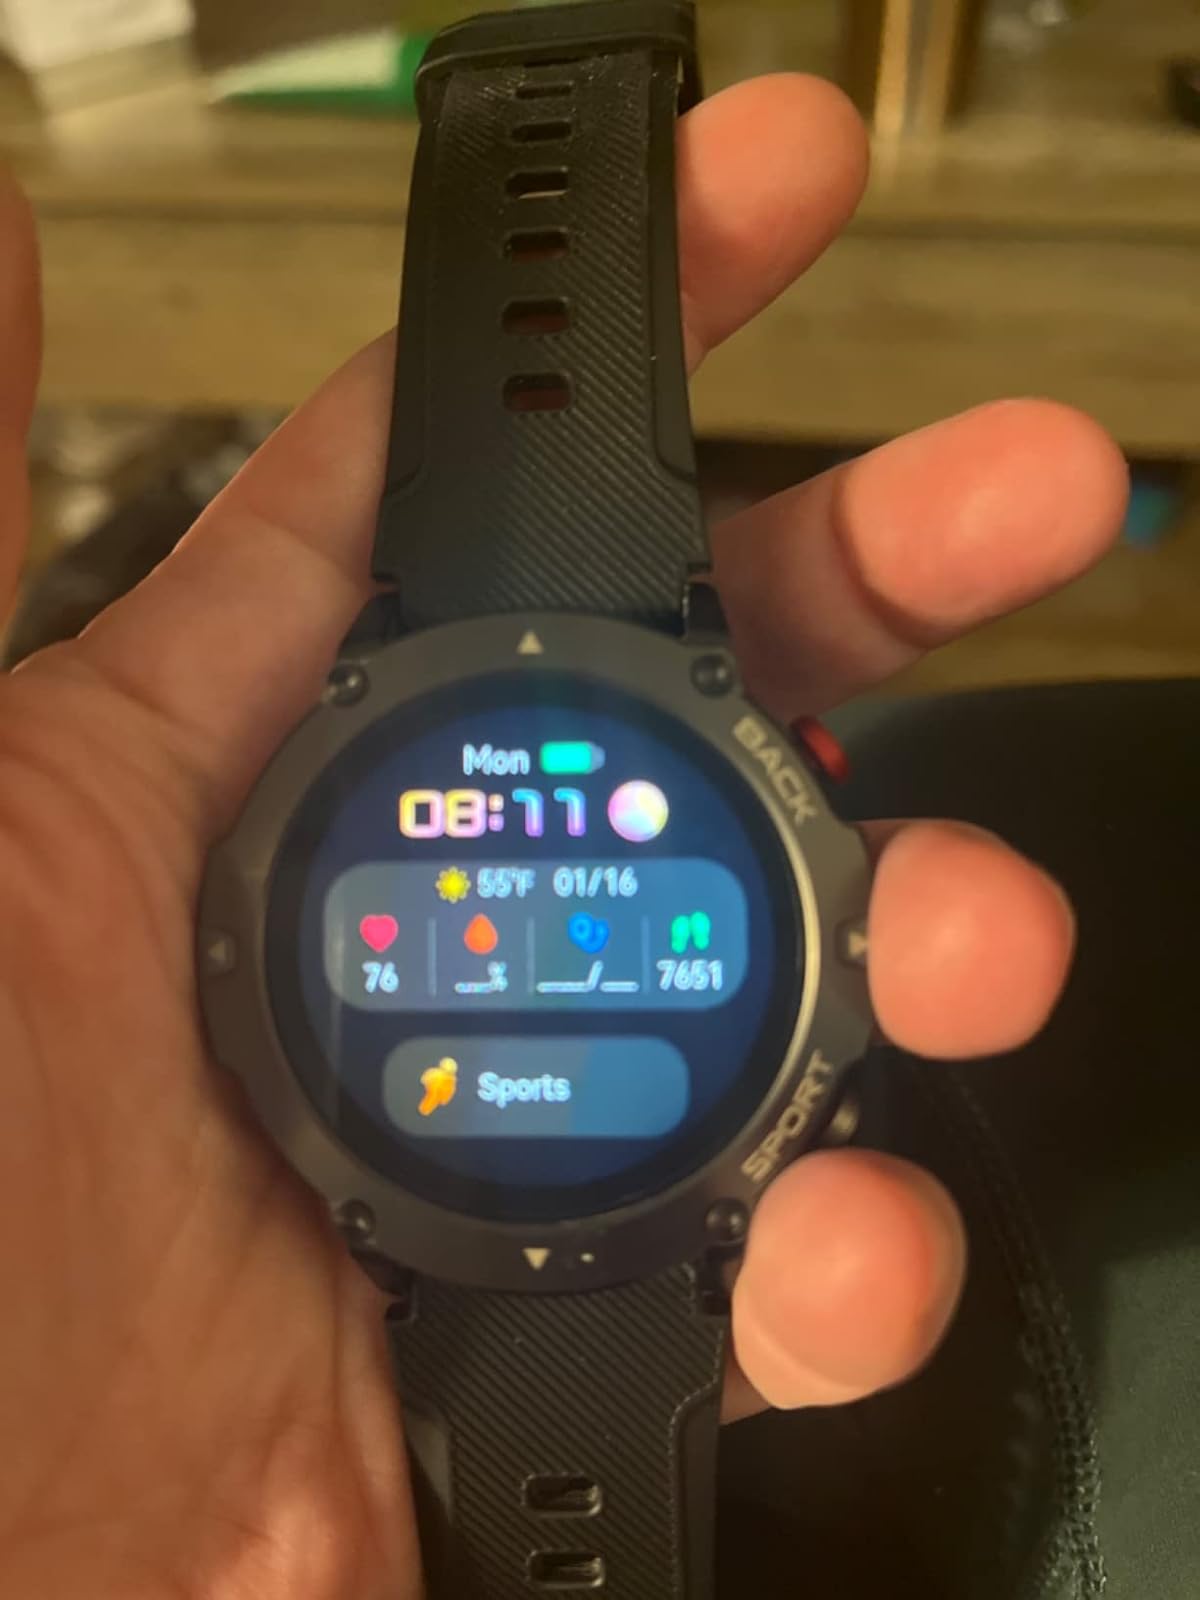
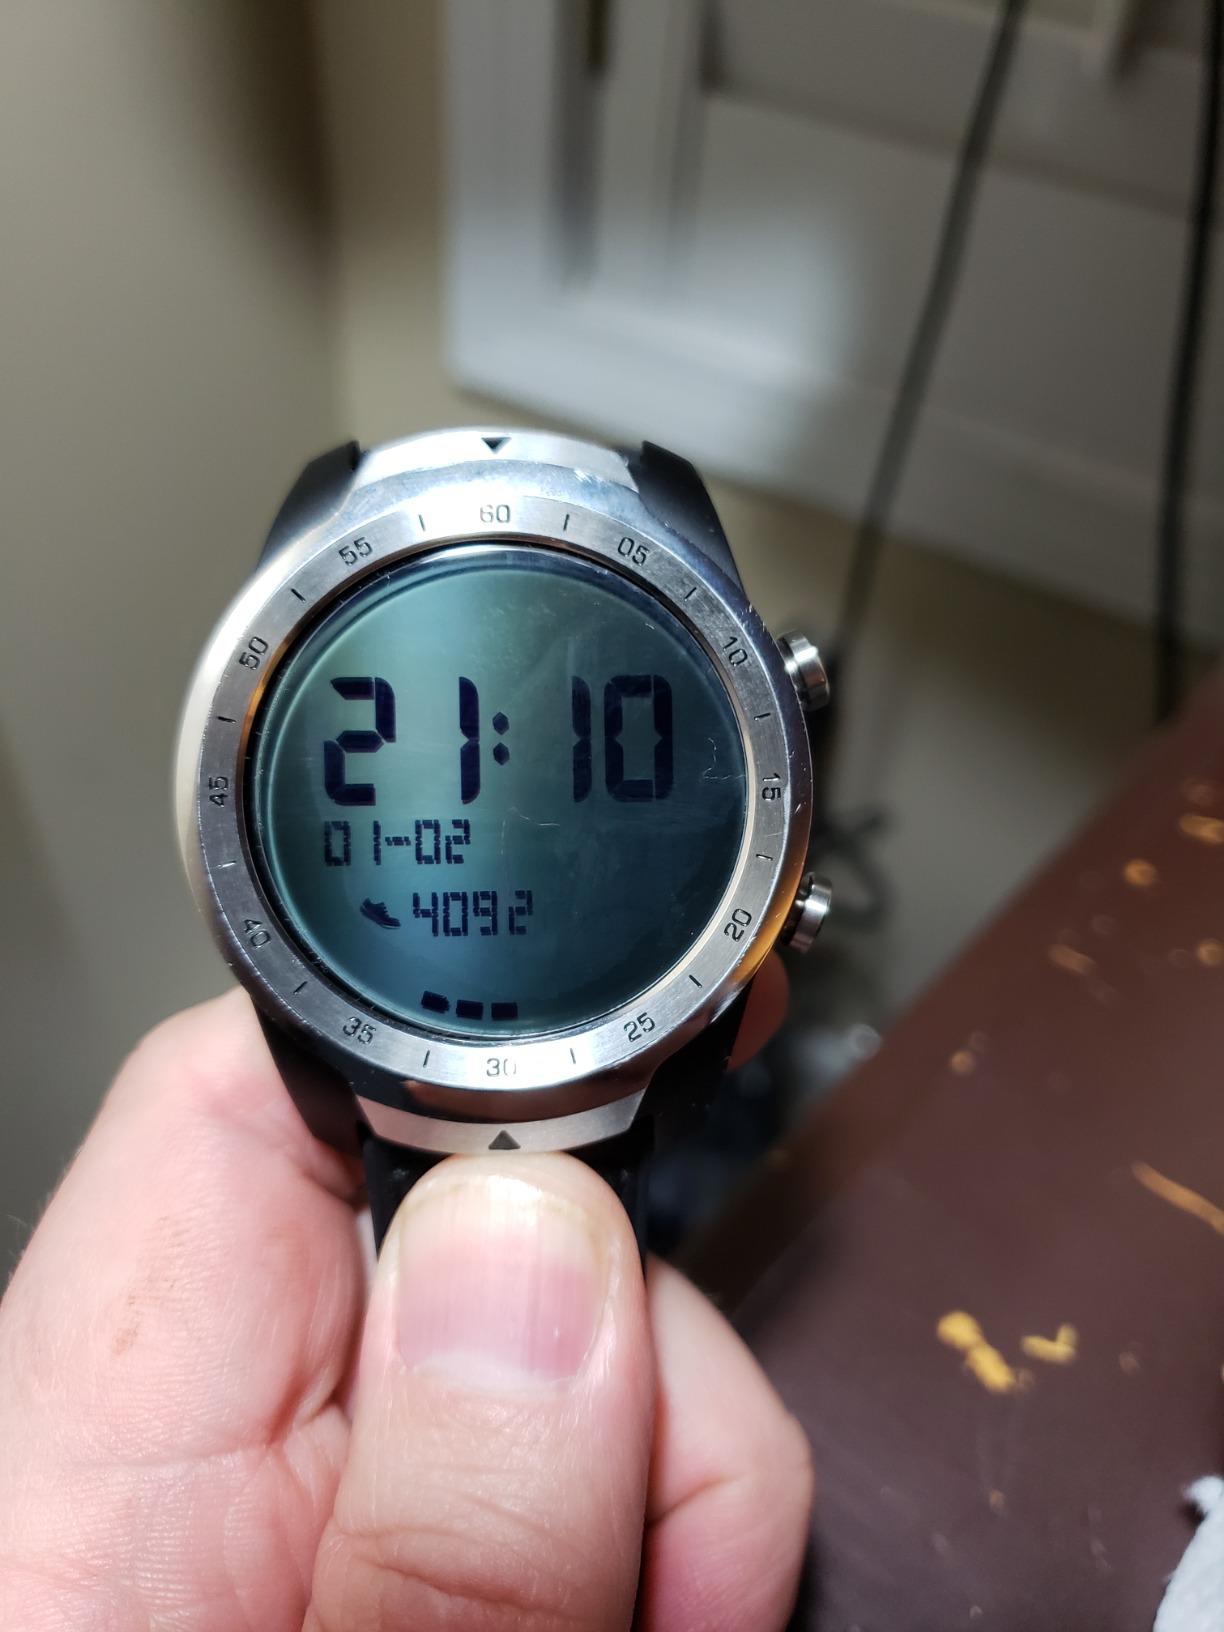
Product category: smartwatch
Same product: no